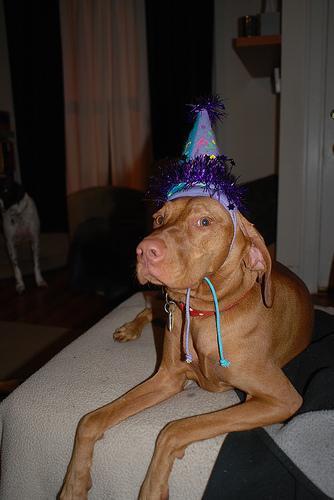
vizsla